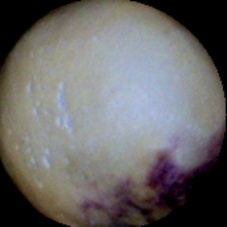
Label: Spotted